Avenger (pulp-magazine character)

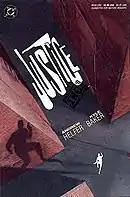
Cover to issue #1 of DC Comics' 1989 "Justice Inc." series. Art by Kyle Baker.

There have been several attempts to revive the Avenger as a comic book character, beginning in the 1940s in Street & Smith's own "Shadow Comics", but none (to date) have proved particularly successful. The character first appeared in "Shadow Comics" #2 (Feb 1940), and made seven appearances until 1944.